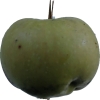
Label: Apple 12